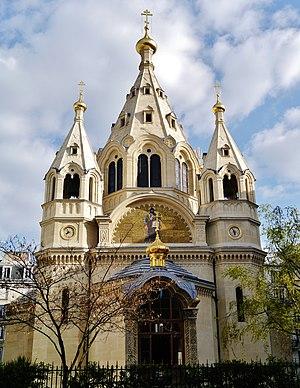
L'implantation de paroisses orthodoxes russes en France remonte au XIXᵉ siècle.